Vanadis expedition

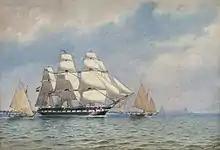
"Vanadis" approaching Jaluit in 1884. Painting by Jacob Hägg

On January 23 "Vanadis" reached Rio de Janeiro. After Brazil the ship continued south to Punta Arenas, Borja Bay, Colombine cove (Newton Island), Molyneux Sound and Green Harbour. On the third of April 1884 "Vanadis" arrived to Callao, a port town 10 km from Lima, During the time "Vanadis" visited Lima, Hjalmar Stolpe did excavations at the archaeological site in Ancon. Numerous items at the Museum of Ethnography, Stockholm, are listed as having provenance Ancón. These include five mummies with grave goods, along with surface-collected textiles. This material along with purchases of artifacts Stolpe made in Peru were shipped back to Stockholm.